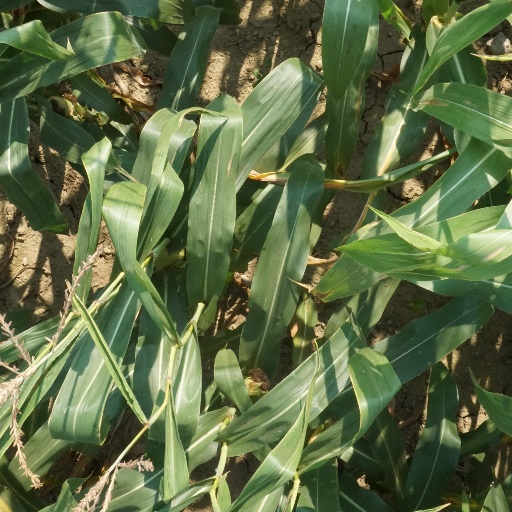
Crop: maize; corn